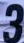
Number: 3